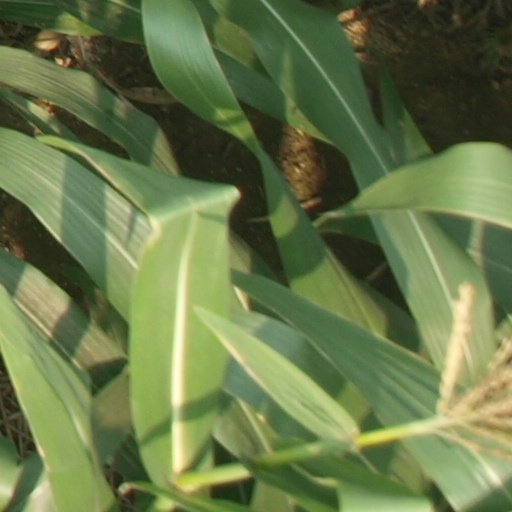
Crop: maize; corn